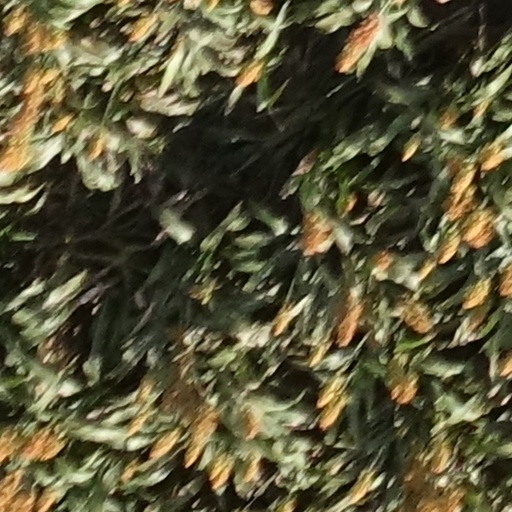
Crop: sorghum